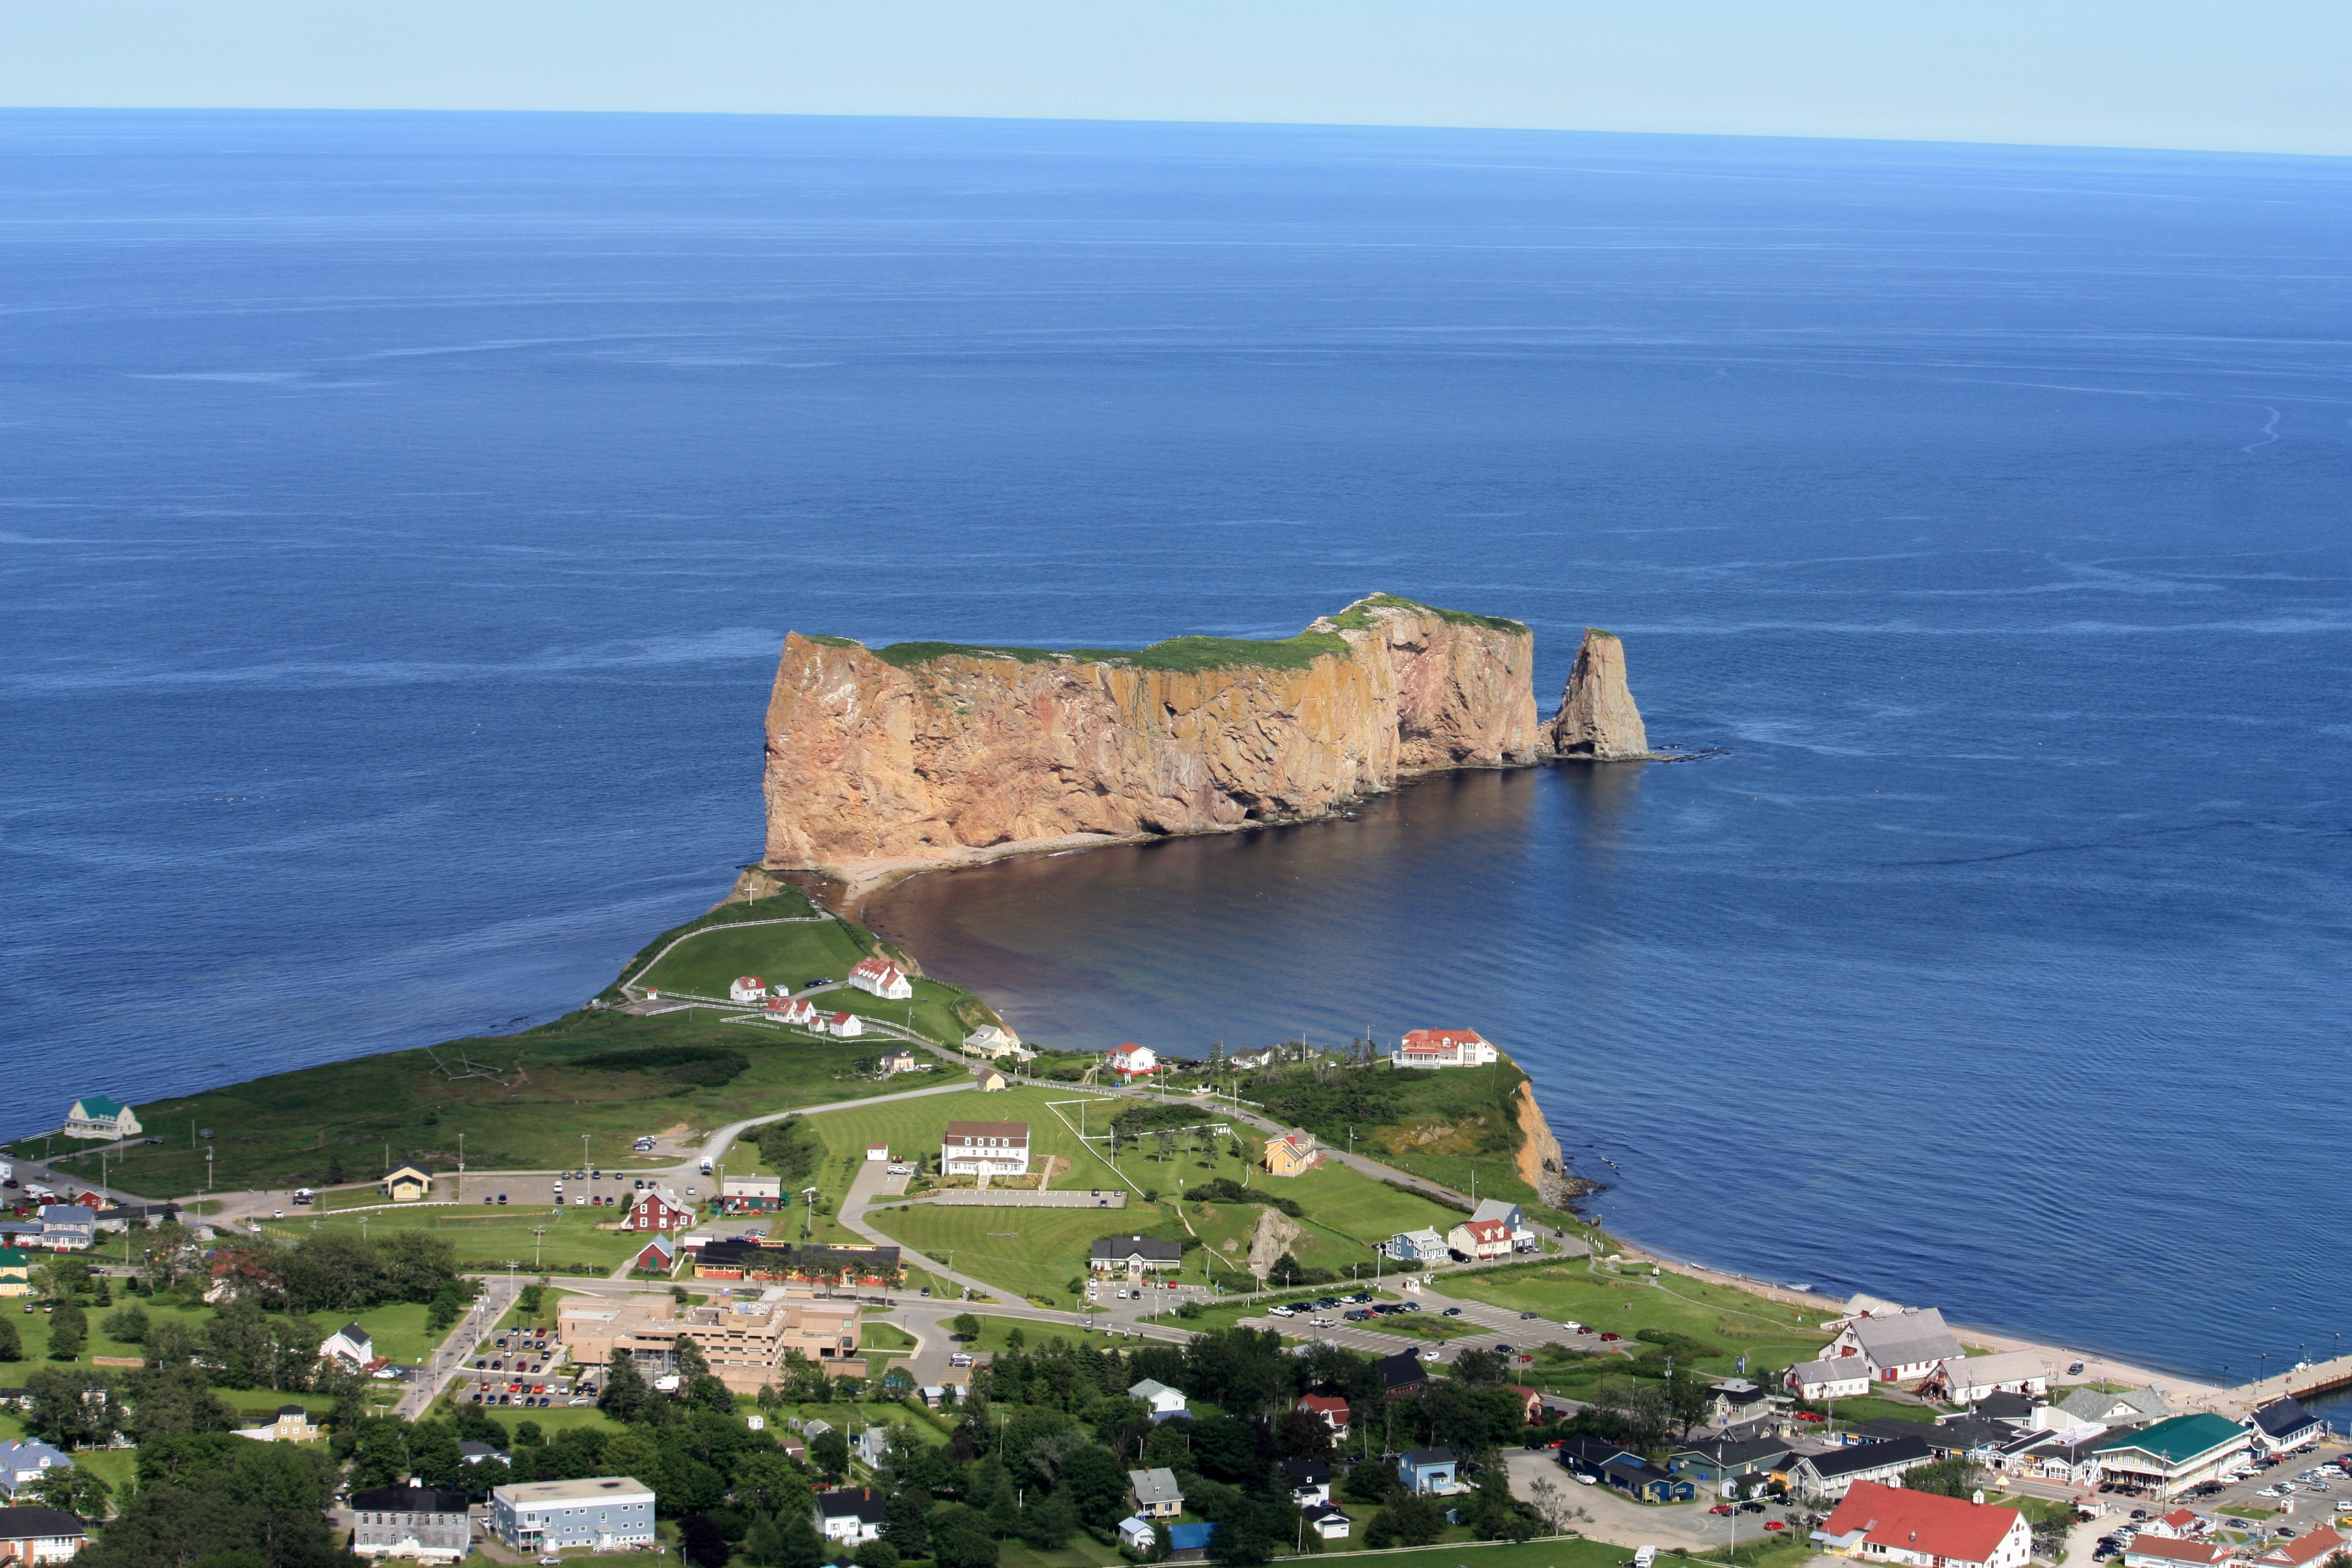
landscape, sea, coast, nature, rock, ocean, vacation, cliff, cove, tower, bay, terrain, canada, quebec, rocher, cape, islet, aerial photography, perce, promontory, rocher perc